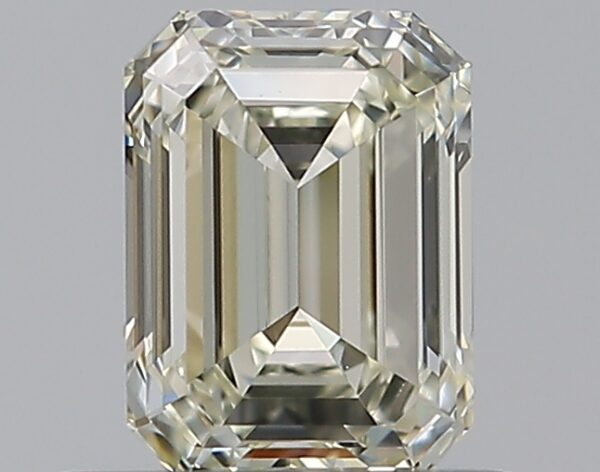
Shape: emerald
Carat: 0.51
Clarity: VVS2
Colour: L
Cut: EX
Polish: EX
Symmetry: VG
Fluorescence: N
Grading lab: GIA
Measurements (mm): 5.29 x 3.91 x 2.47